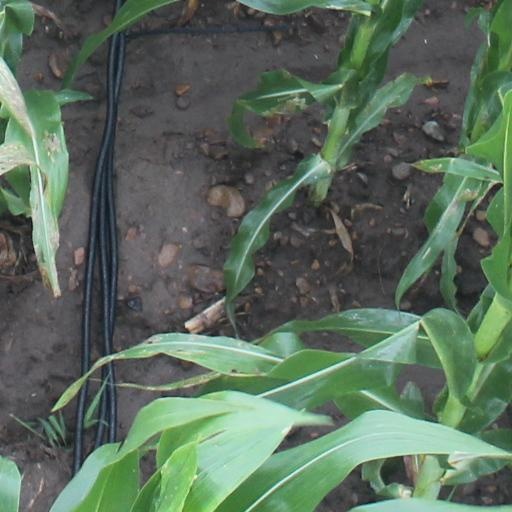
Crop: maize; corn